Knowstone

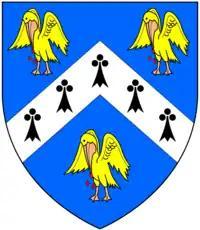
Arms of Culme: "Azure, a chevron ermine between 3 pelicans vulning their breasts or"

In the church of Meshaw is a mural monument with the following wording: "To the memory of James Courtnay" (sic) "Esq.r. 2d son of John Courtnay of Molland in this county, Esq.r. who died at Meshaw House 27 March 1683 & was buried among his ancestors in Molland Church in ye grave of his first wife Susanna ye daughter of Henry Sandford of Ninehead Flory in ye county of Somers.t, Esq.r. His 2d wife & relict (being also relict of Lewis Rosier of Swymbridge in this county, Gent.) was Elizabeth daughter of Will. Lynn Esq.r of Southwicke in Northha.ton.re who to ye lasting memory of her Lord did this too slender monument afford, for in her judgement she could scarce approve so mean an offering for so great a love. Were it as great and lasting too as she could wish ye me(m)ory of his love should be, this marble would out live eternity."